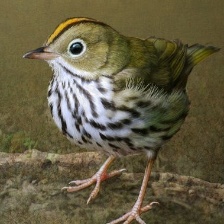
Species: OVENBIRD
Scientific name: SEIURUS AUROCAPILLA